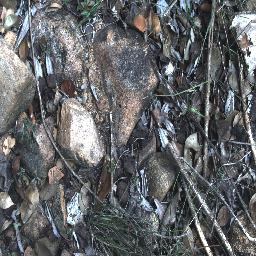
Label: negative